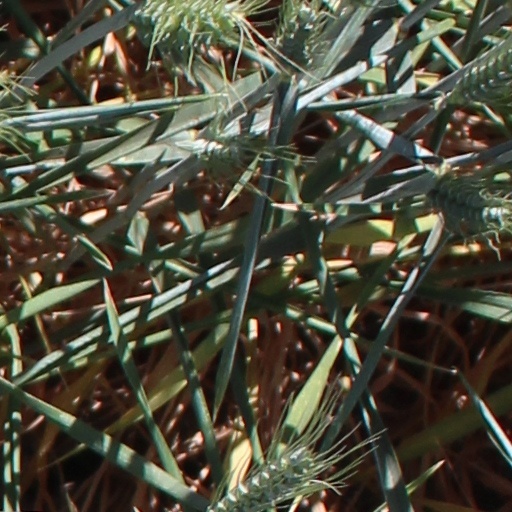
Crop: wheat